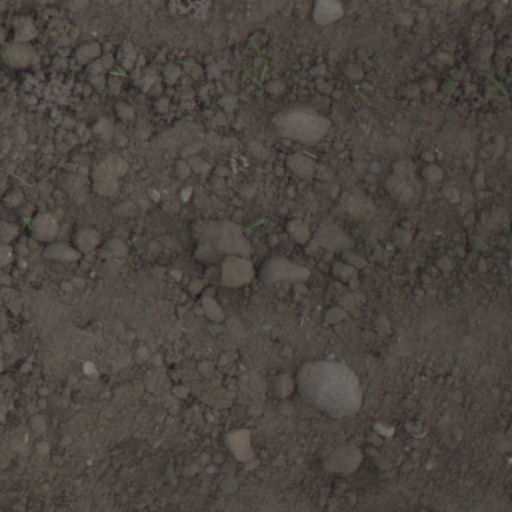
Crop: wheat